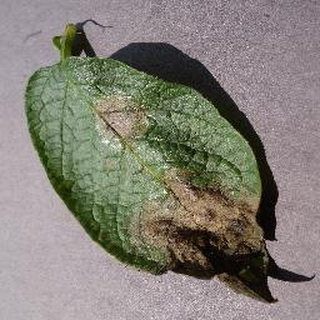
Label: potato_late_blight